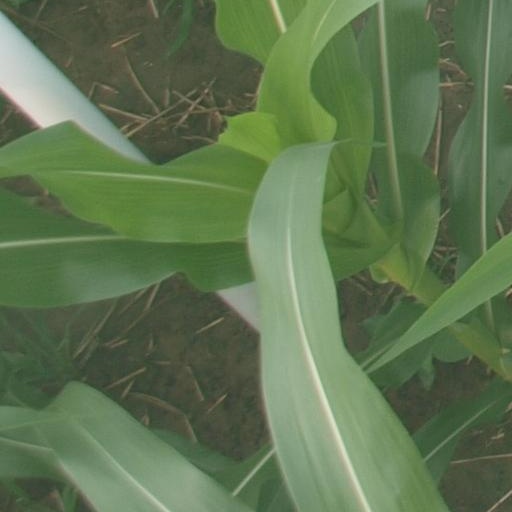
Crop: maize; corn